Answer in natural language. Considering the relative positions, is white rectangular dining table above or below brown burgundy leather sofa? Choose between the following options: above or below
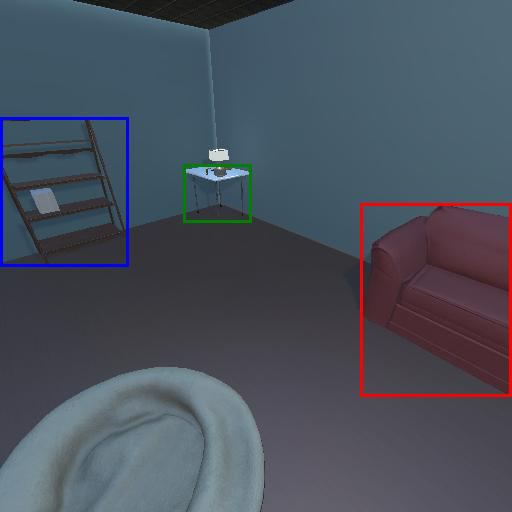
<answer>above</answer>